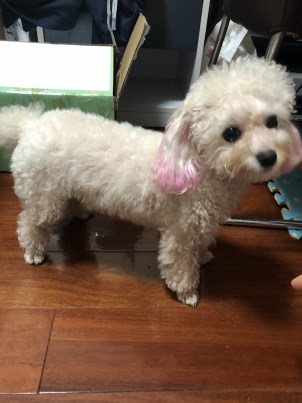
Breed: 2925-n000114-toy_poodle